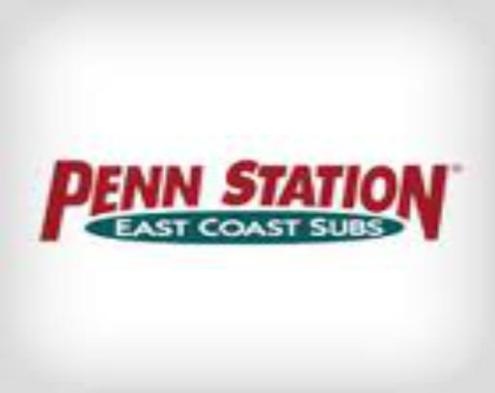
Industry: Food